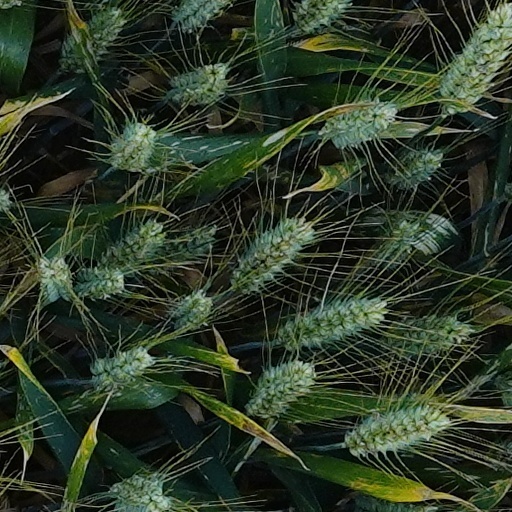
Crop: wheat